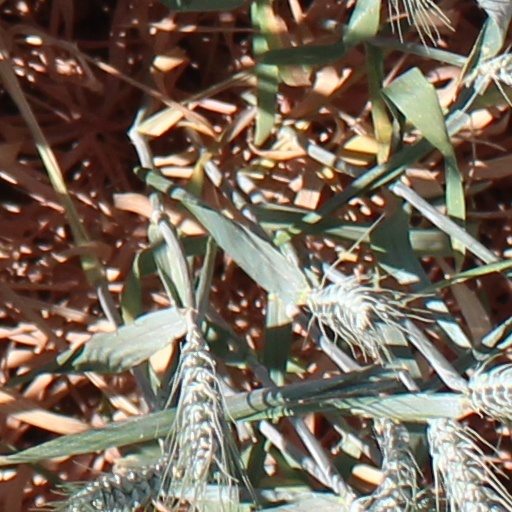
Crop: wheat